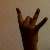
The image shows a hand gesture representing the number 8 in Indian Sign Language.